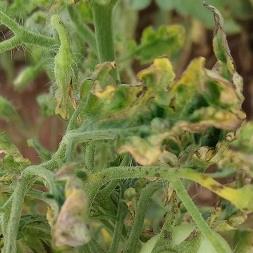
Crop: Tomato
Condition: virosis-d